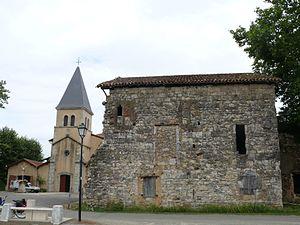
Ancien bâtiment de l'abbaye de Cagnotte (Landes, Aquitaine, France).
Cagnotte est une commune française située dans le département des Landes en région Nouvelle-Aquitaine.
Cet article recense les monuments historiques des Landes, en France.
L'abbaye de Cagnotte, est une abbaye bénédictine puis cistercienne fondée au IXᵉ siècle.